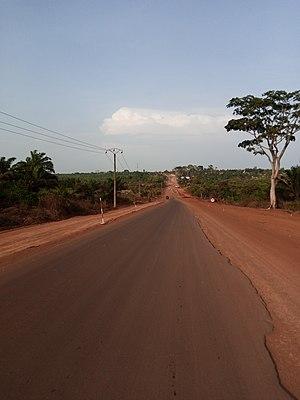
voie Porto-Novo vers Takon This is an image with the theme ""Africa on the Move or Transport"" from: Benin"